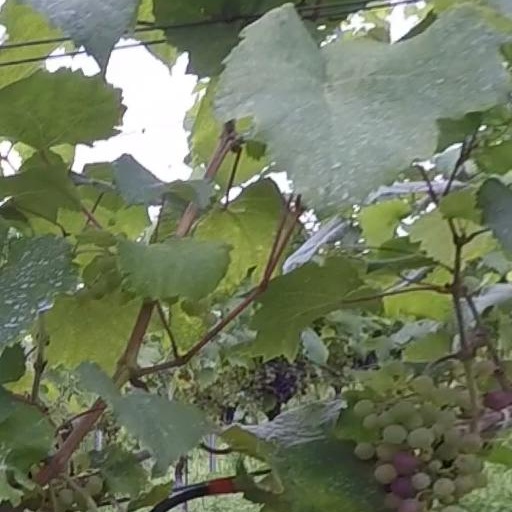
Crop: grape